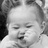
Emotion: happy